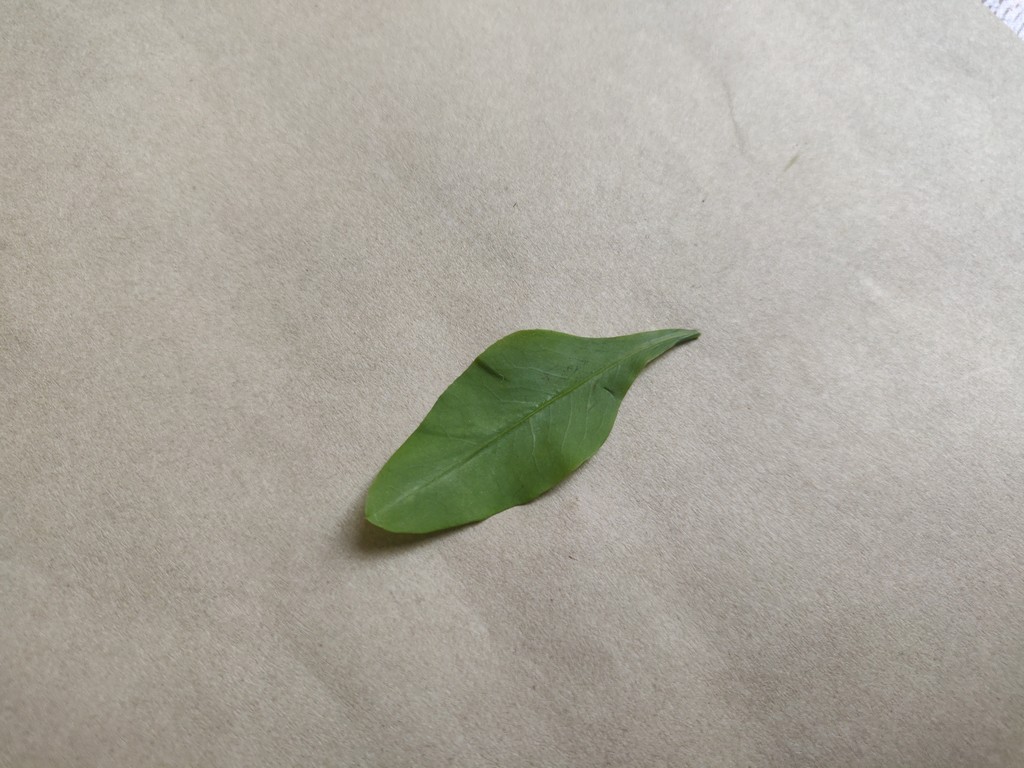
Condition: Healthy
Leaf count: single
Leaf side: front